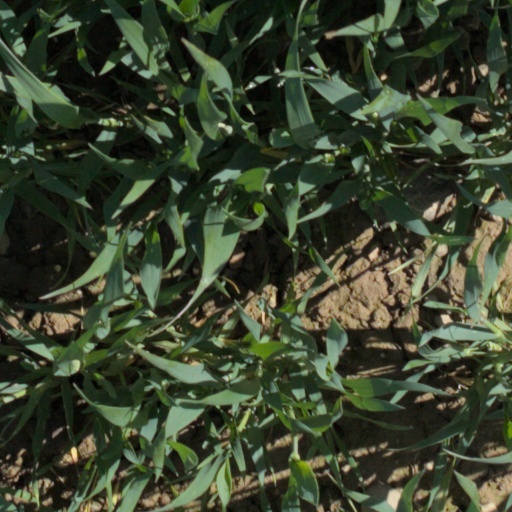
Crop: wheat